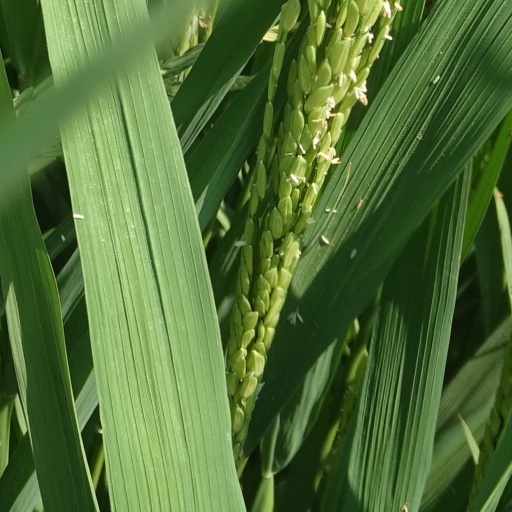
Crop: rice